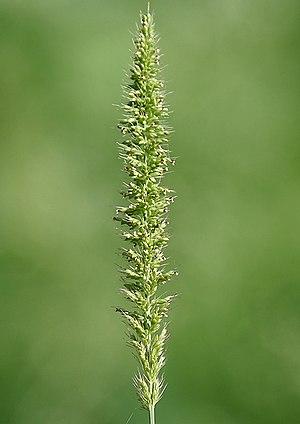
Setaria verticillata, la sétaire verticillée, est une espèce de plantes monocotylédones de la famille des Poaceae, originaire de l'Ancien Monde.